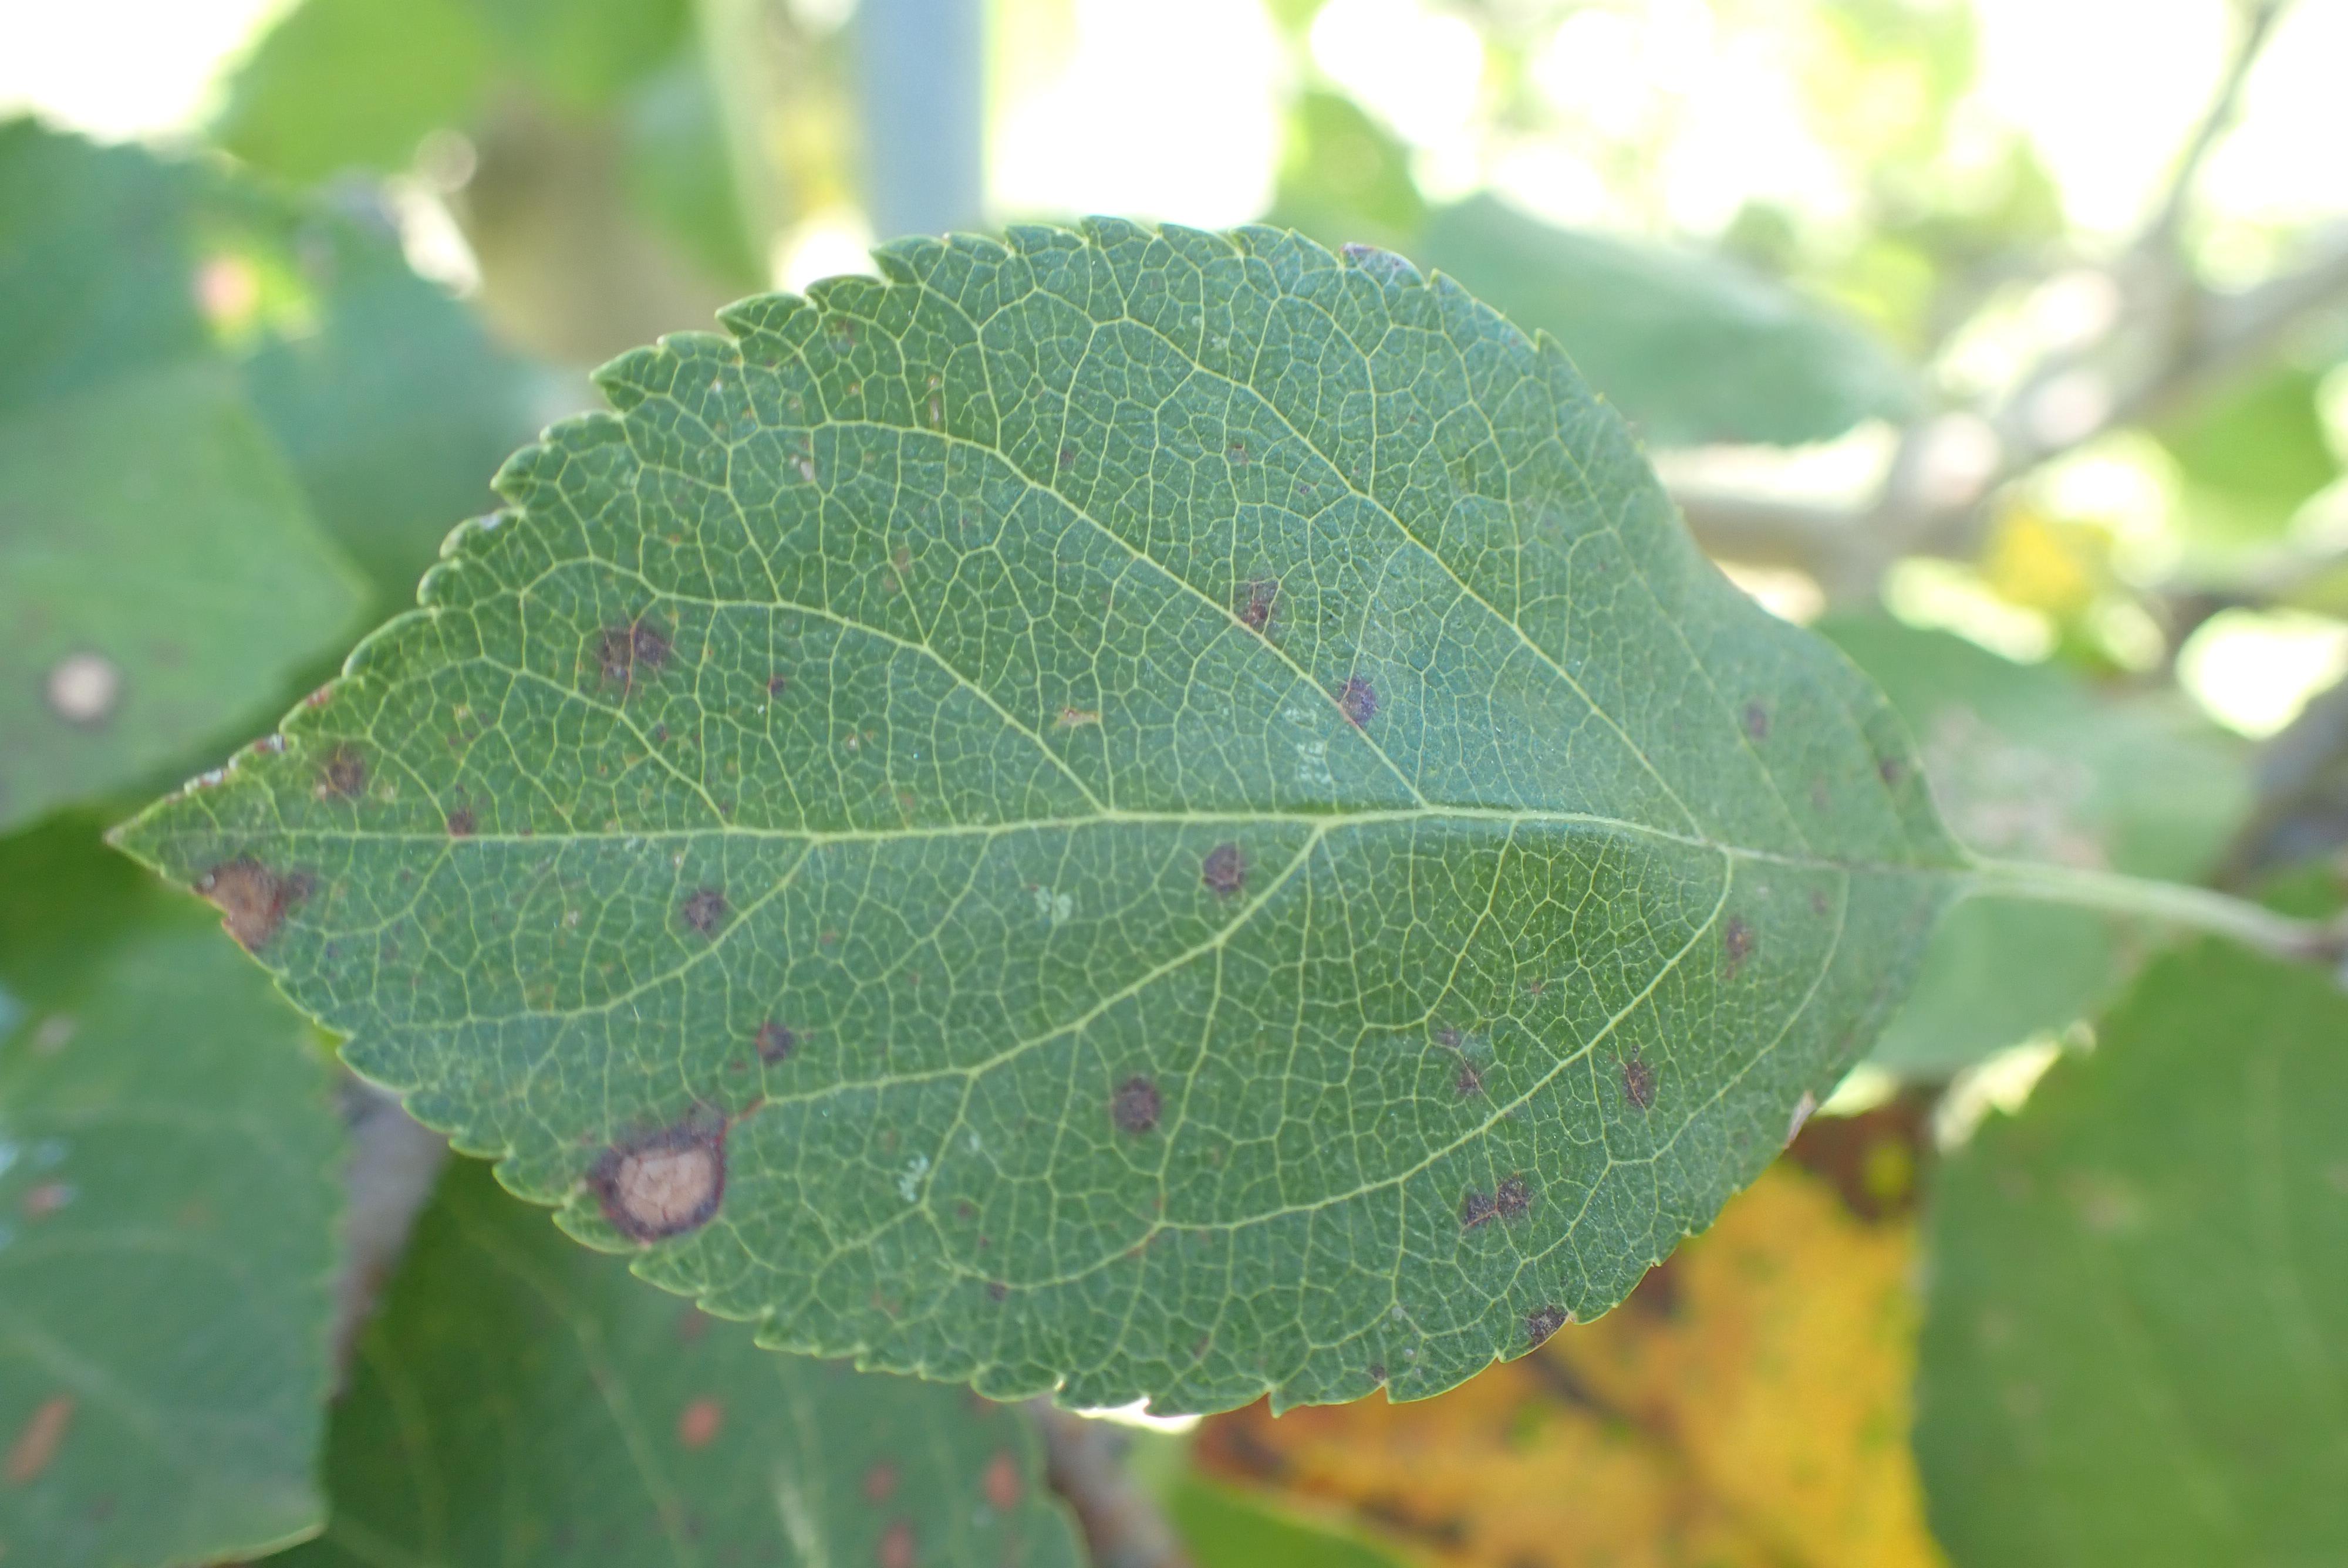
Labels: frog_eye_leaf_spot, complex